Trehøje Municipality

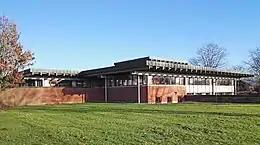
The former townhall of Trehøje Municipality in Vildbjerg

Neighboring municipalities were Herning and Aulum-Haderup to the east, Holstebro to the north, Ulfborg-Vemb and Ringkøbing to the west, and Videbæk to the south.